The Intent

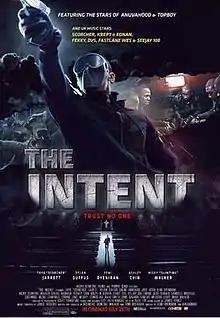

The Intent is a 2016 British crime thriller film directed by, written by and starring Femi Oyeniran.